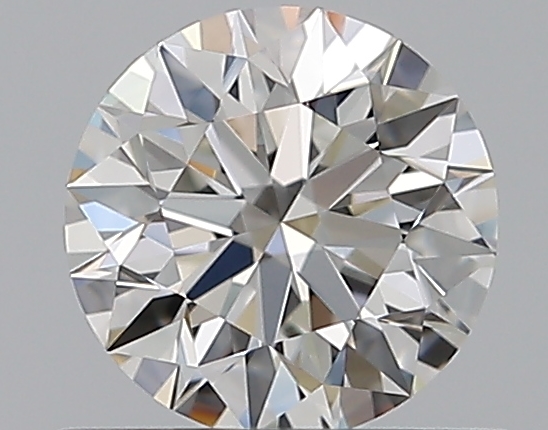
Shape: round
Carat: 0.53
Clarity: VVS1
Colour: G
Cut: EX
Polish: EX
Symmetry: EX
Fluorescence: N
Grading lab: GIA
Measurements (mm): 5.19 x 5.22 x 3.23